NetJet

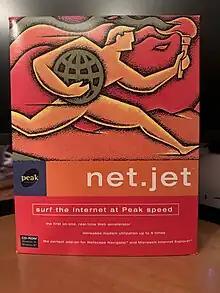
Peak Technologies NetJet

NetJet was the first commercially available web accelerator. The product was developed by Peak Technologies (changed in 1997 to PeakSoft Multinet Corp.) in 1996 and released in November 1996 at COMDEX in Las Vegas, Nevada. NetJet was named a 'Best in Show' product in the internet category.